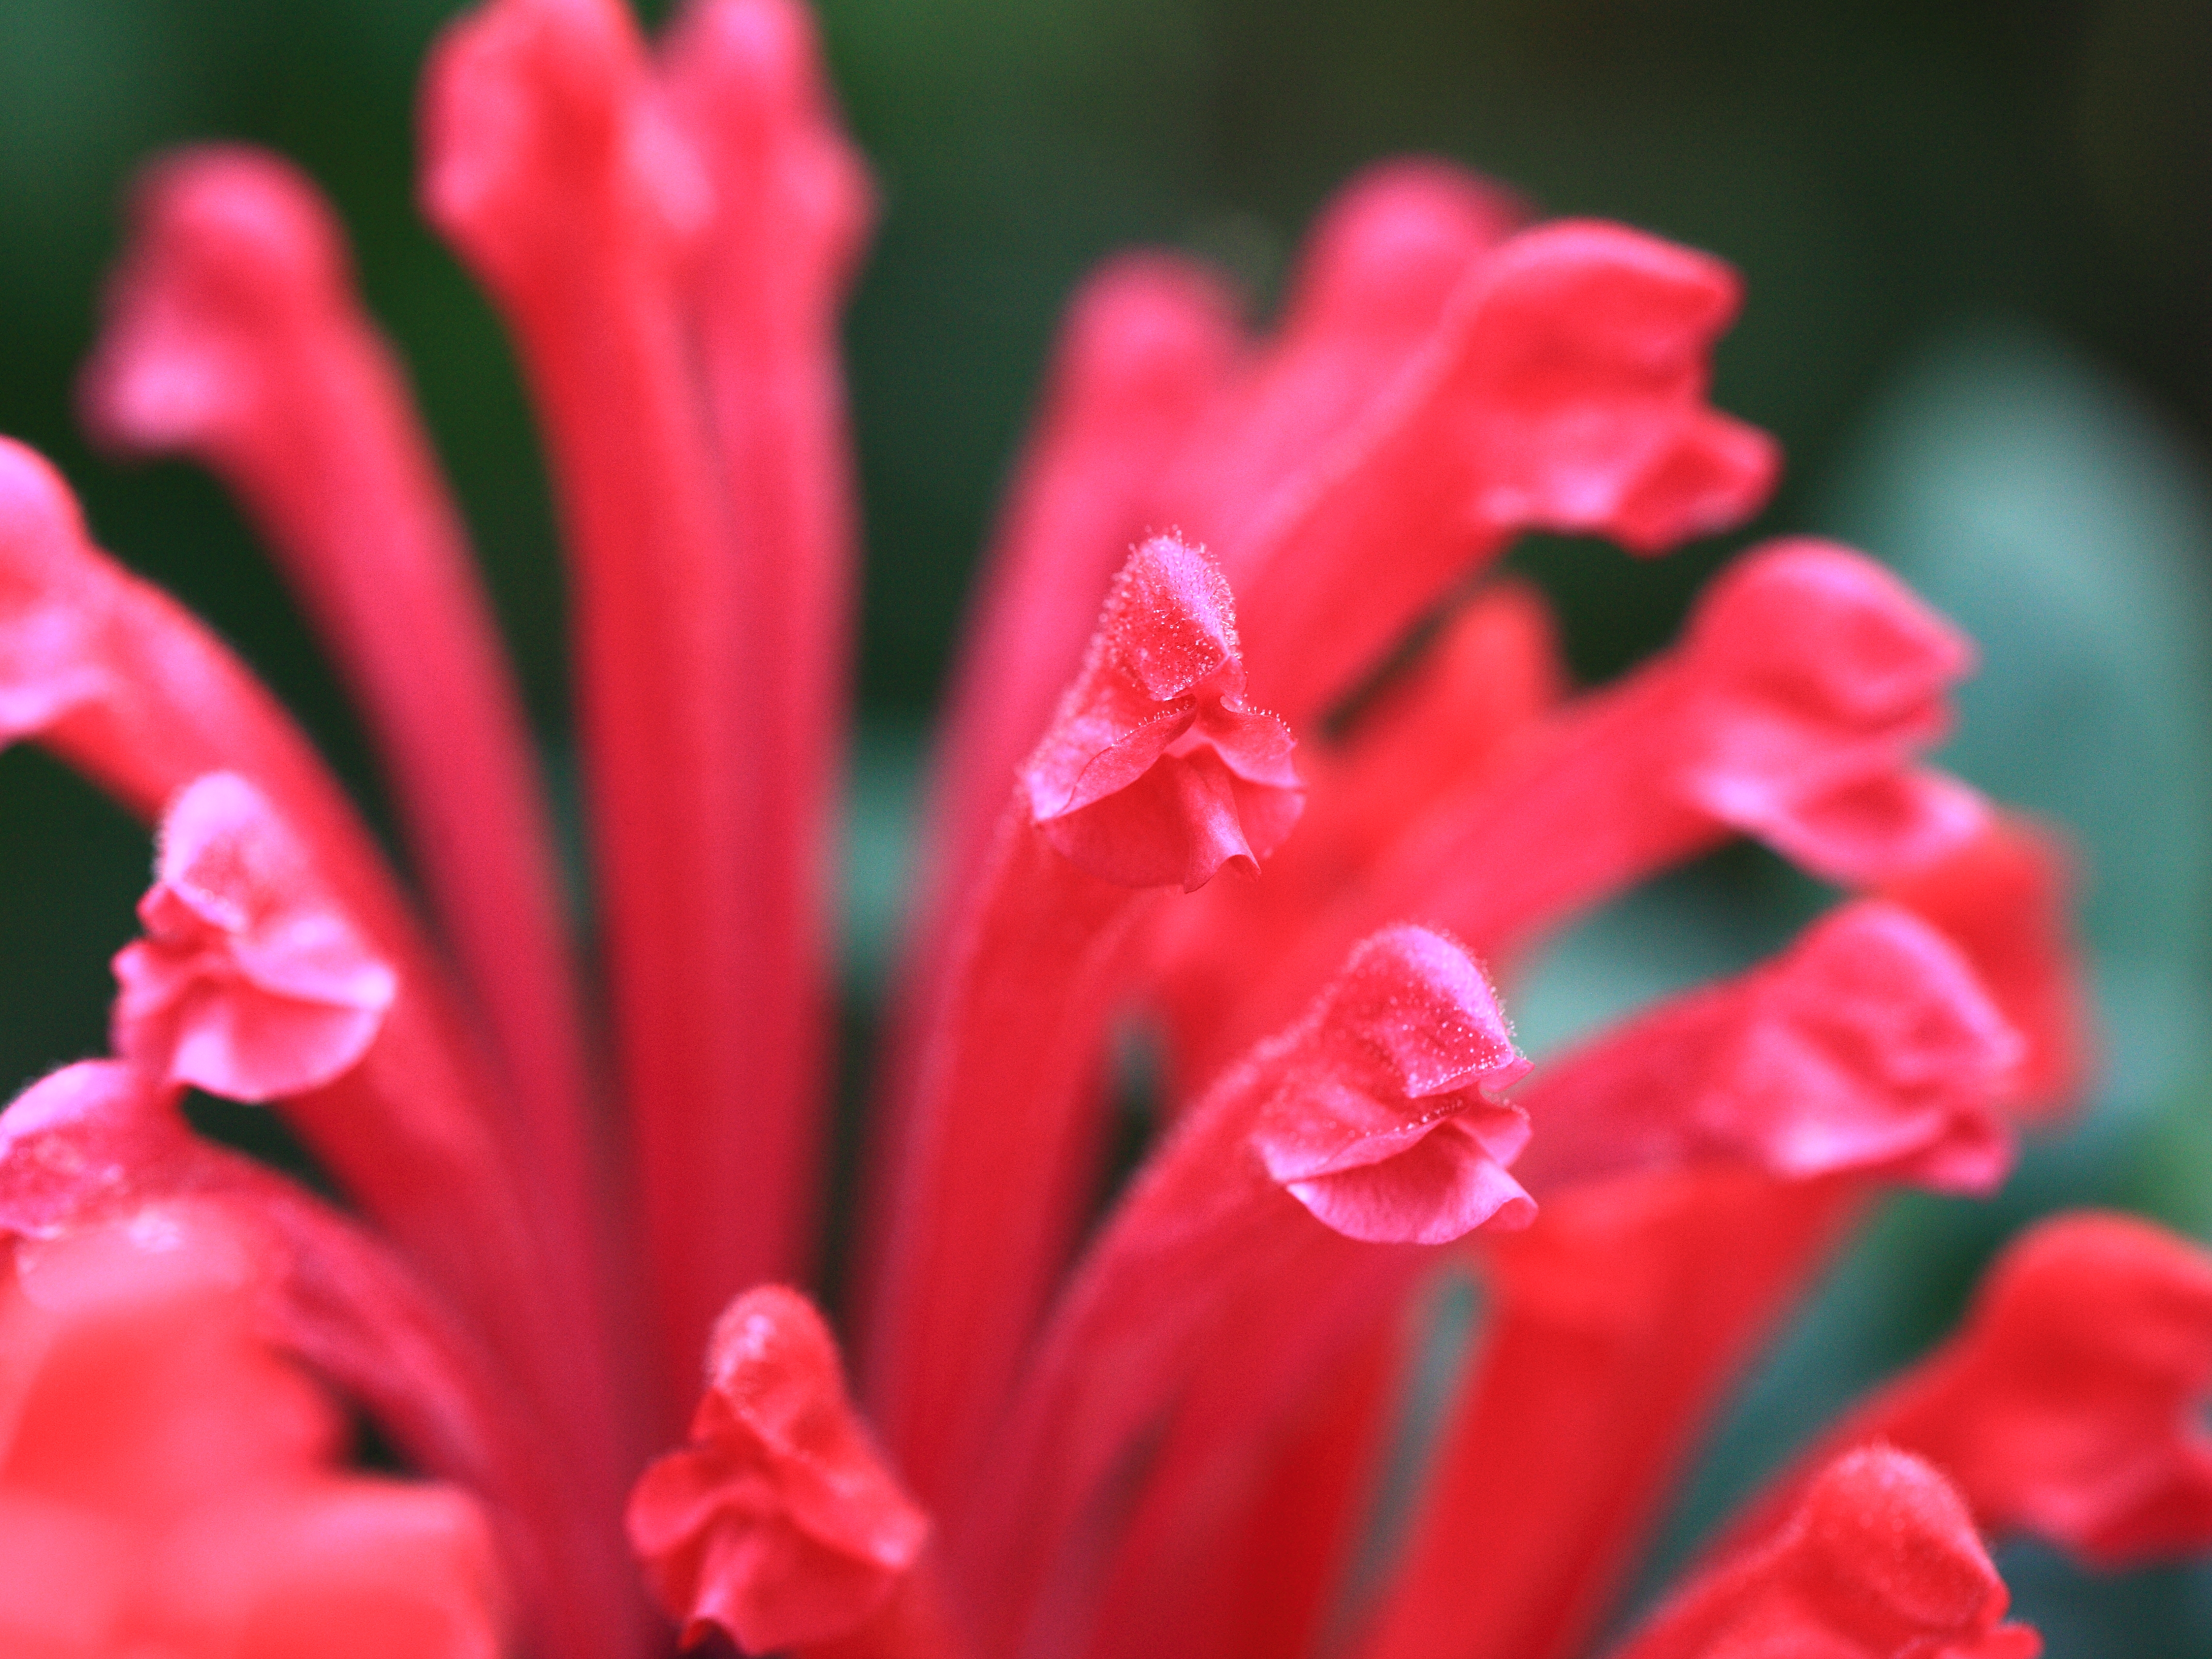
plant, flower, petal, high, red, tropical, peninsula, garden, flora, botanical, 5d, costa, hires, markii, hi, res, resolution, izu, shimokamo, gladiolus, macro photography, skullcap, scutellaria, scarlet, flowering plant, rican, costaricana, plant stem, land plant